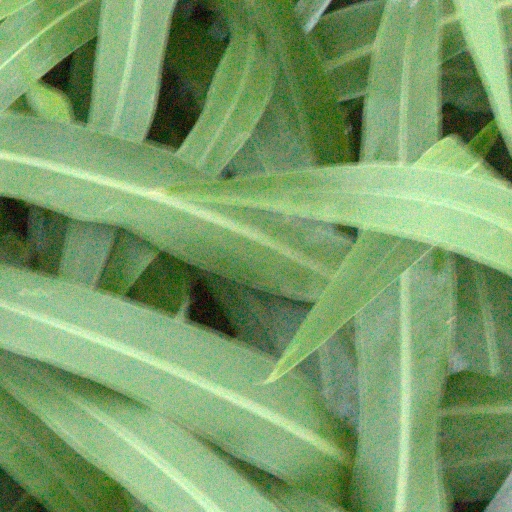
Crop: sorghum